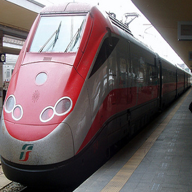
Vehicle type: Trains